Senet

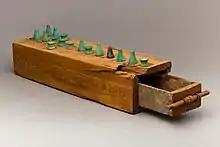
Game box with two games: Game of Twenty on top side of the box and Senet at the bottom, 1550–1295 BCE

The senet board itself was usually constructed out of wood, ivory, faience, or some combination of these materials, and the layout of the board was a grid of 30 squares, called "houses", arranged in three rows of ten. A complete senet game set would have contained a distinct set of five pawns for each of the two players. At least by the New Kingdom, these pieces were in the form of hounds or dog-headed figurines. Through most of the game's 2,000-year history, the senet boards themselves would indicate the direction of play, usually from the top left corner and indicated by the decorations on the spaces. The last five squares were often the most decorated on the board. The decorations on the last five squares were unique, usually having a mark related to goodness or an aquatic reference on them.